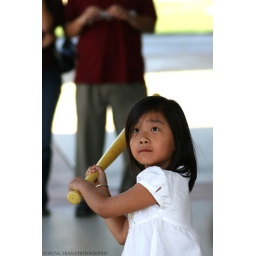
another girl in a white dress batting